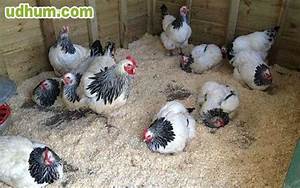
Label: gallina